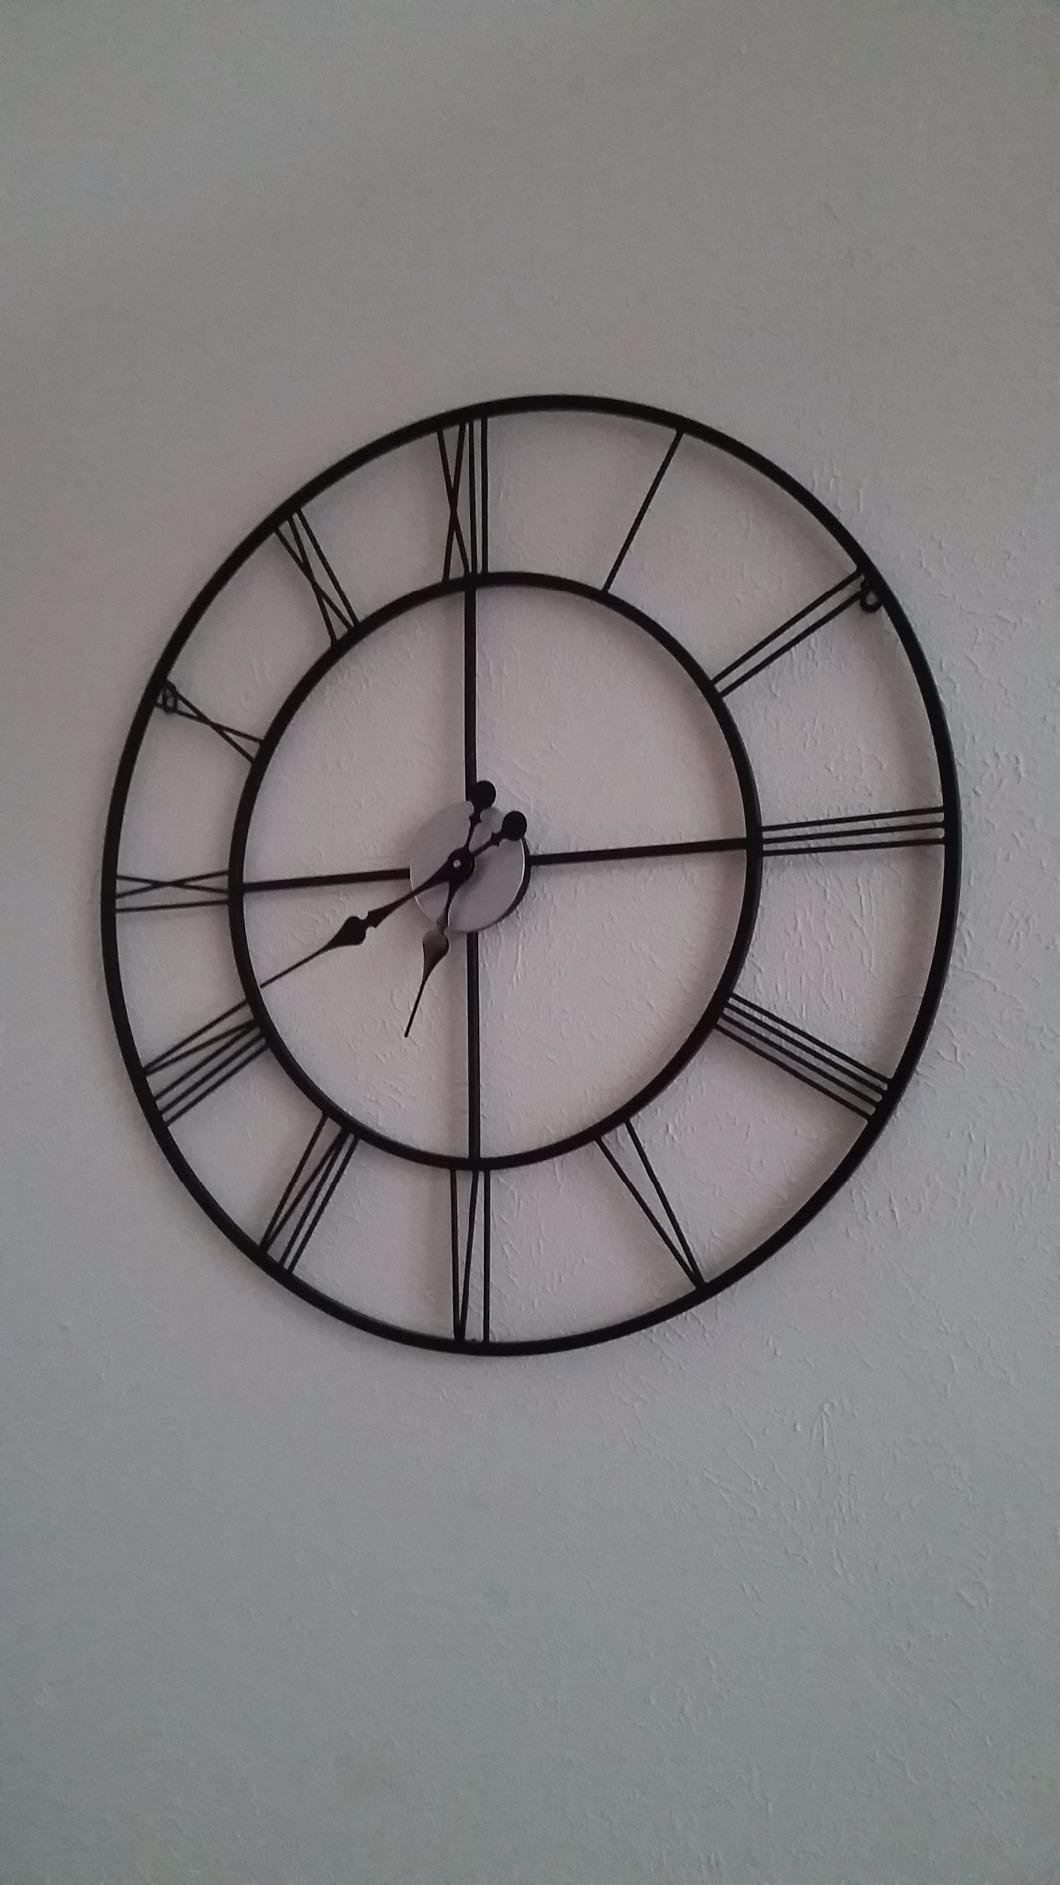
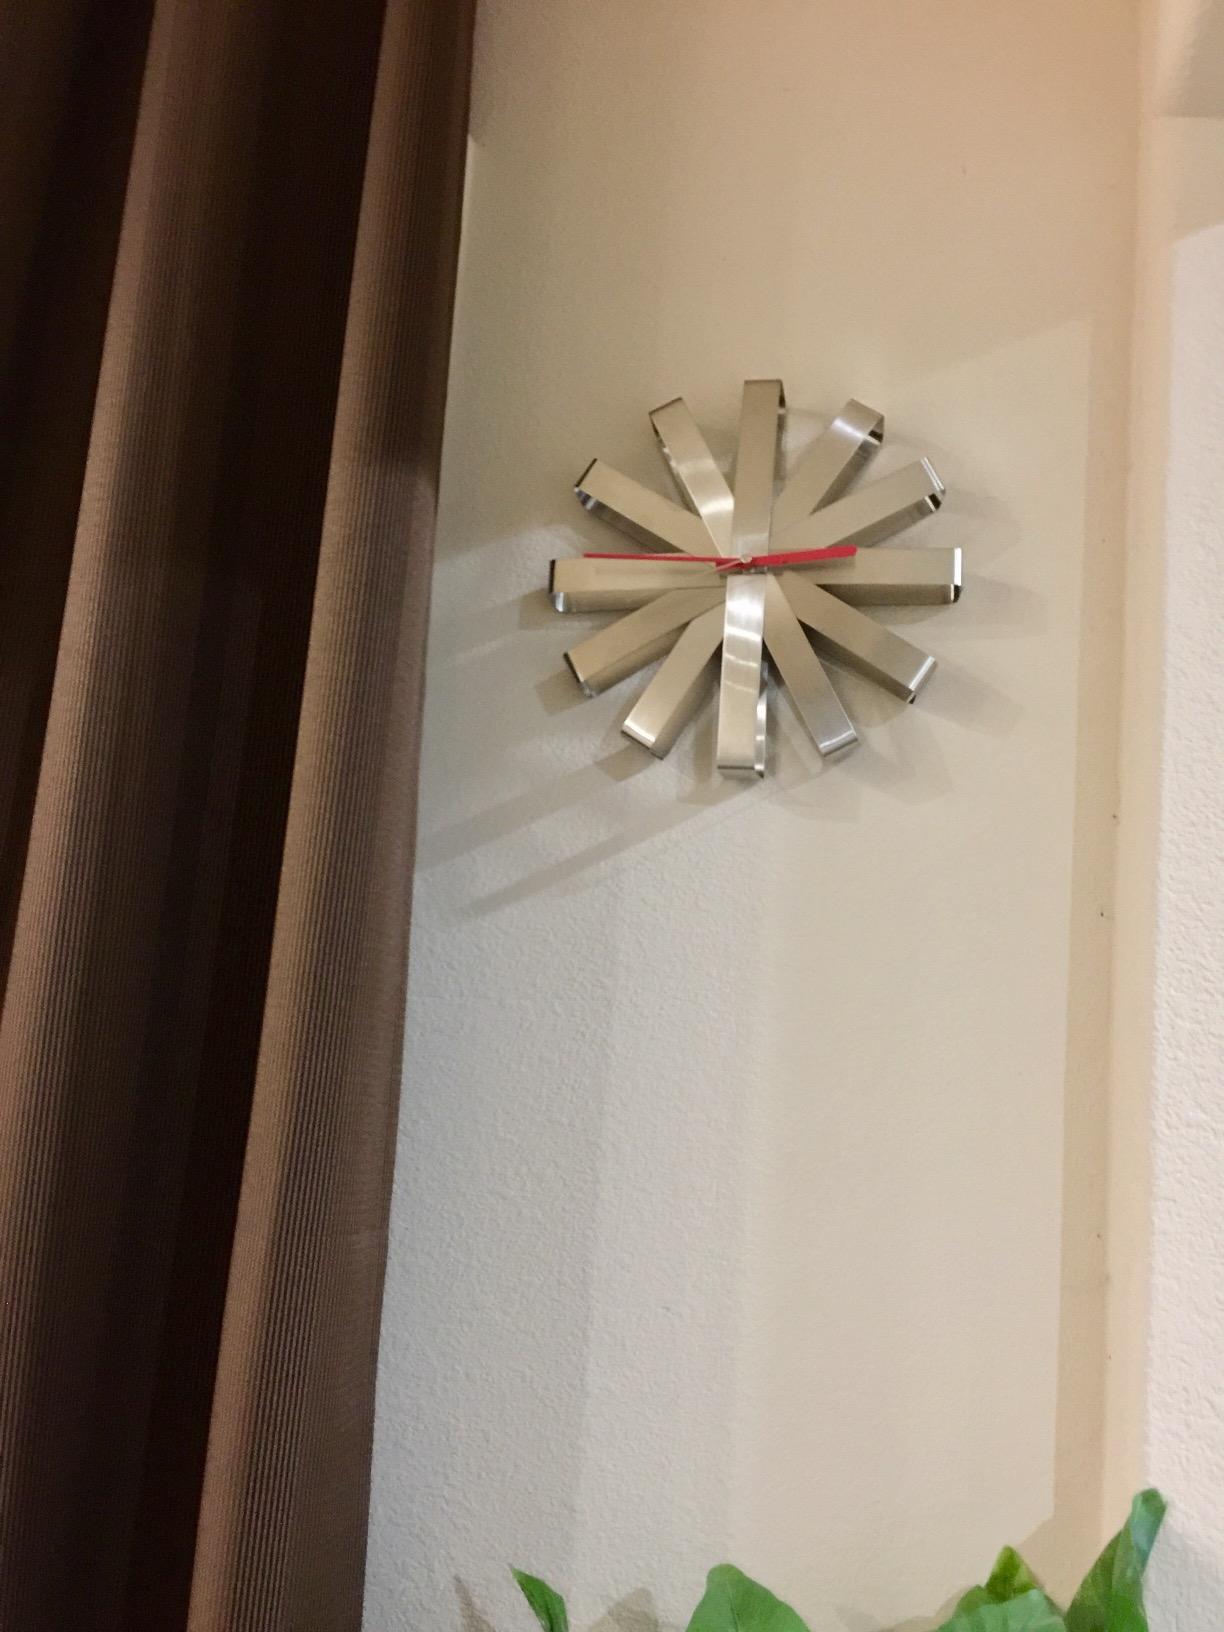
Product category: clock
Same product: no